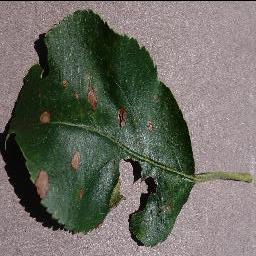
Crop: apple
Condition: black_rot